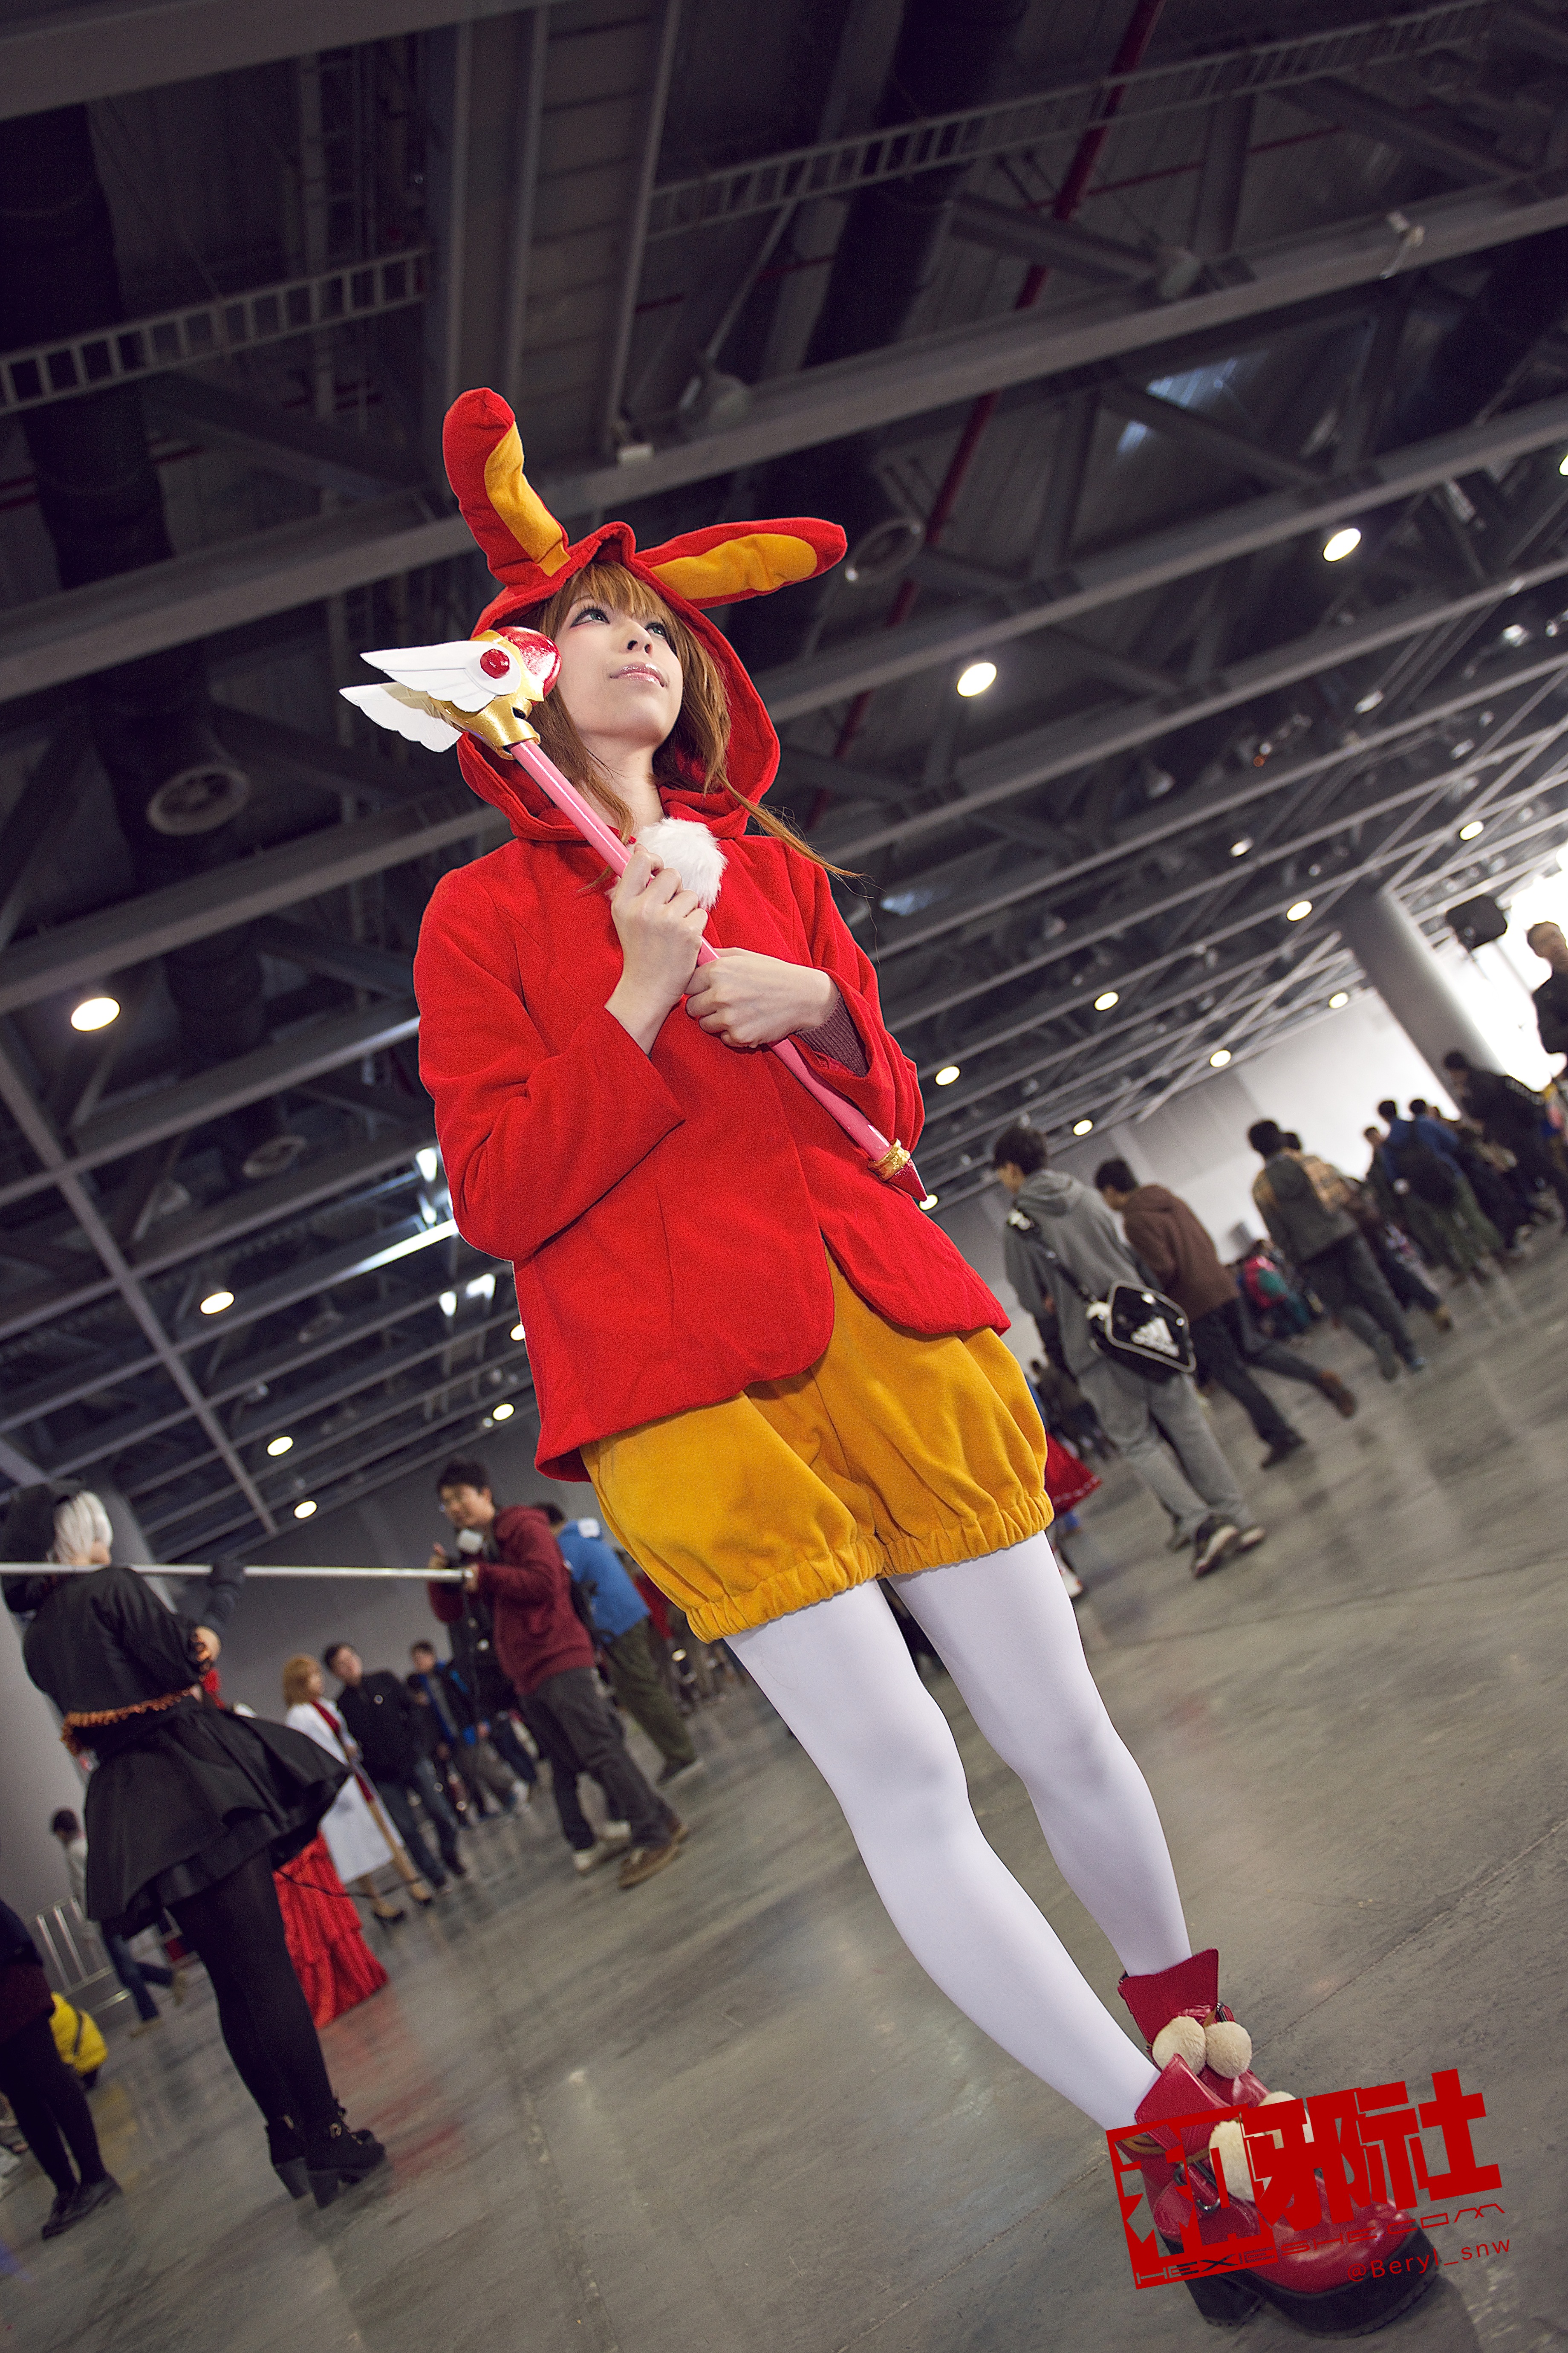
girl, play, cute, portrait, red, fashion, nikon, clothing, performance art, cosplay, girls, japanese, f28, 2470, costume, pantyhose, d800e, anime, comic, comiccon, convention